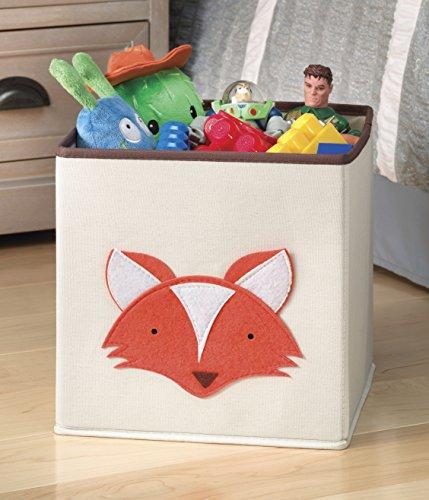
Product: Whitmor Kids Canvas Collapsible Cube Fox
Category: Home & Kitchen | Kitchen & Dining | Storage & Organization | Travel & To-Go Food Containers | Lunch Boxes
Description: Each playful, eye-catching design adds a touch of fun to any room.
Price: $12.69
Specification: ProductDimensions:10x10x10inches|ItemWeight:15.4ounces|ShippingWeight:1.5pounds(Viewshippingratesandpolicies)|Manufacturer:Whitmor|ASIN:B00K2R4GZQ|DomesticShipping:ItemcanbeshippedwithinU.S.|InternationalShipping:ThisitemcanbeshippedtoselectcountriesoutsideoftheU.S.LearnMore|Itemmodelnumber:6241-4762-FOX